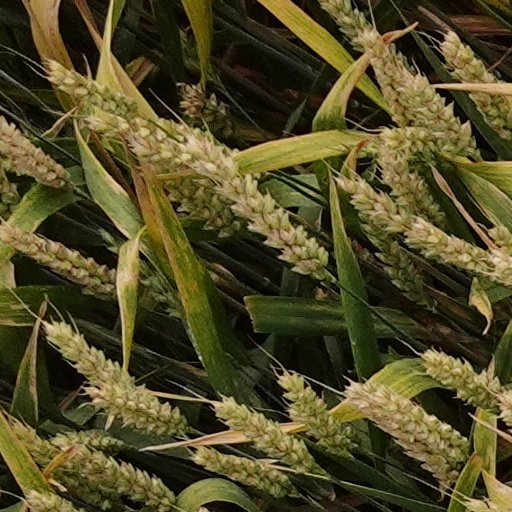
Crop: wheat